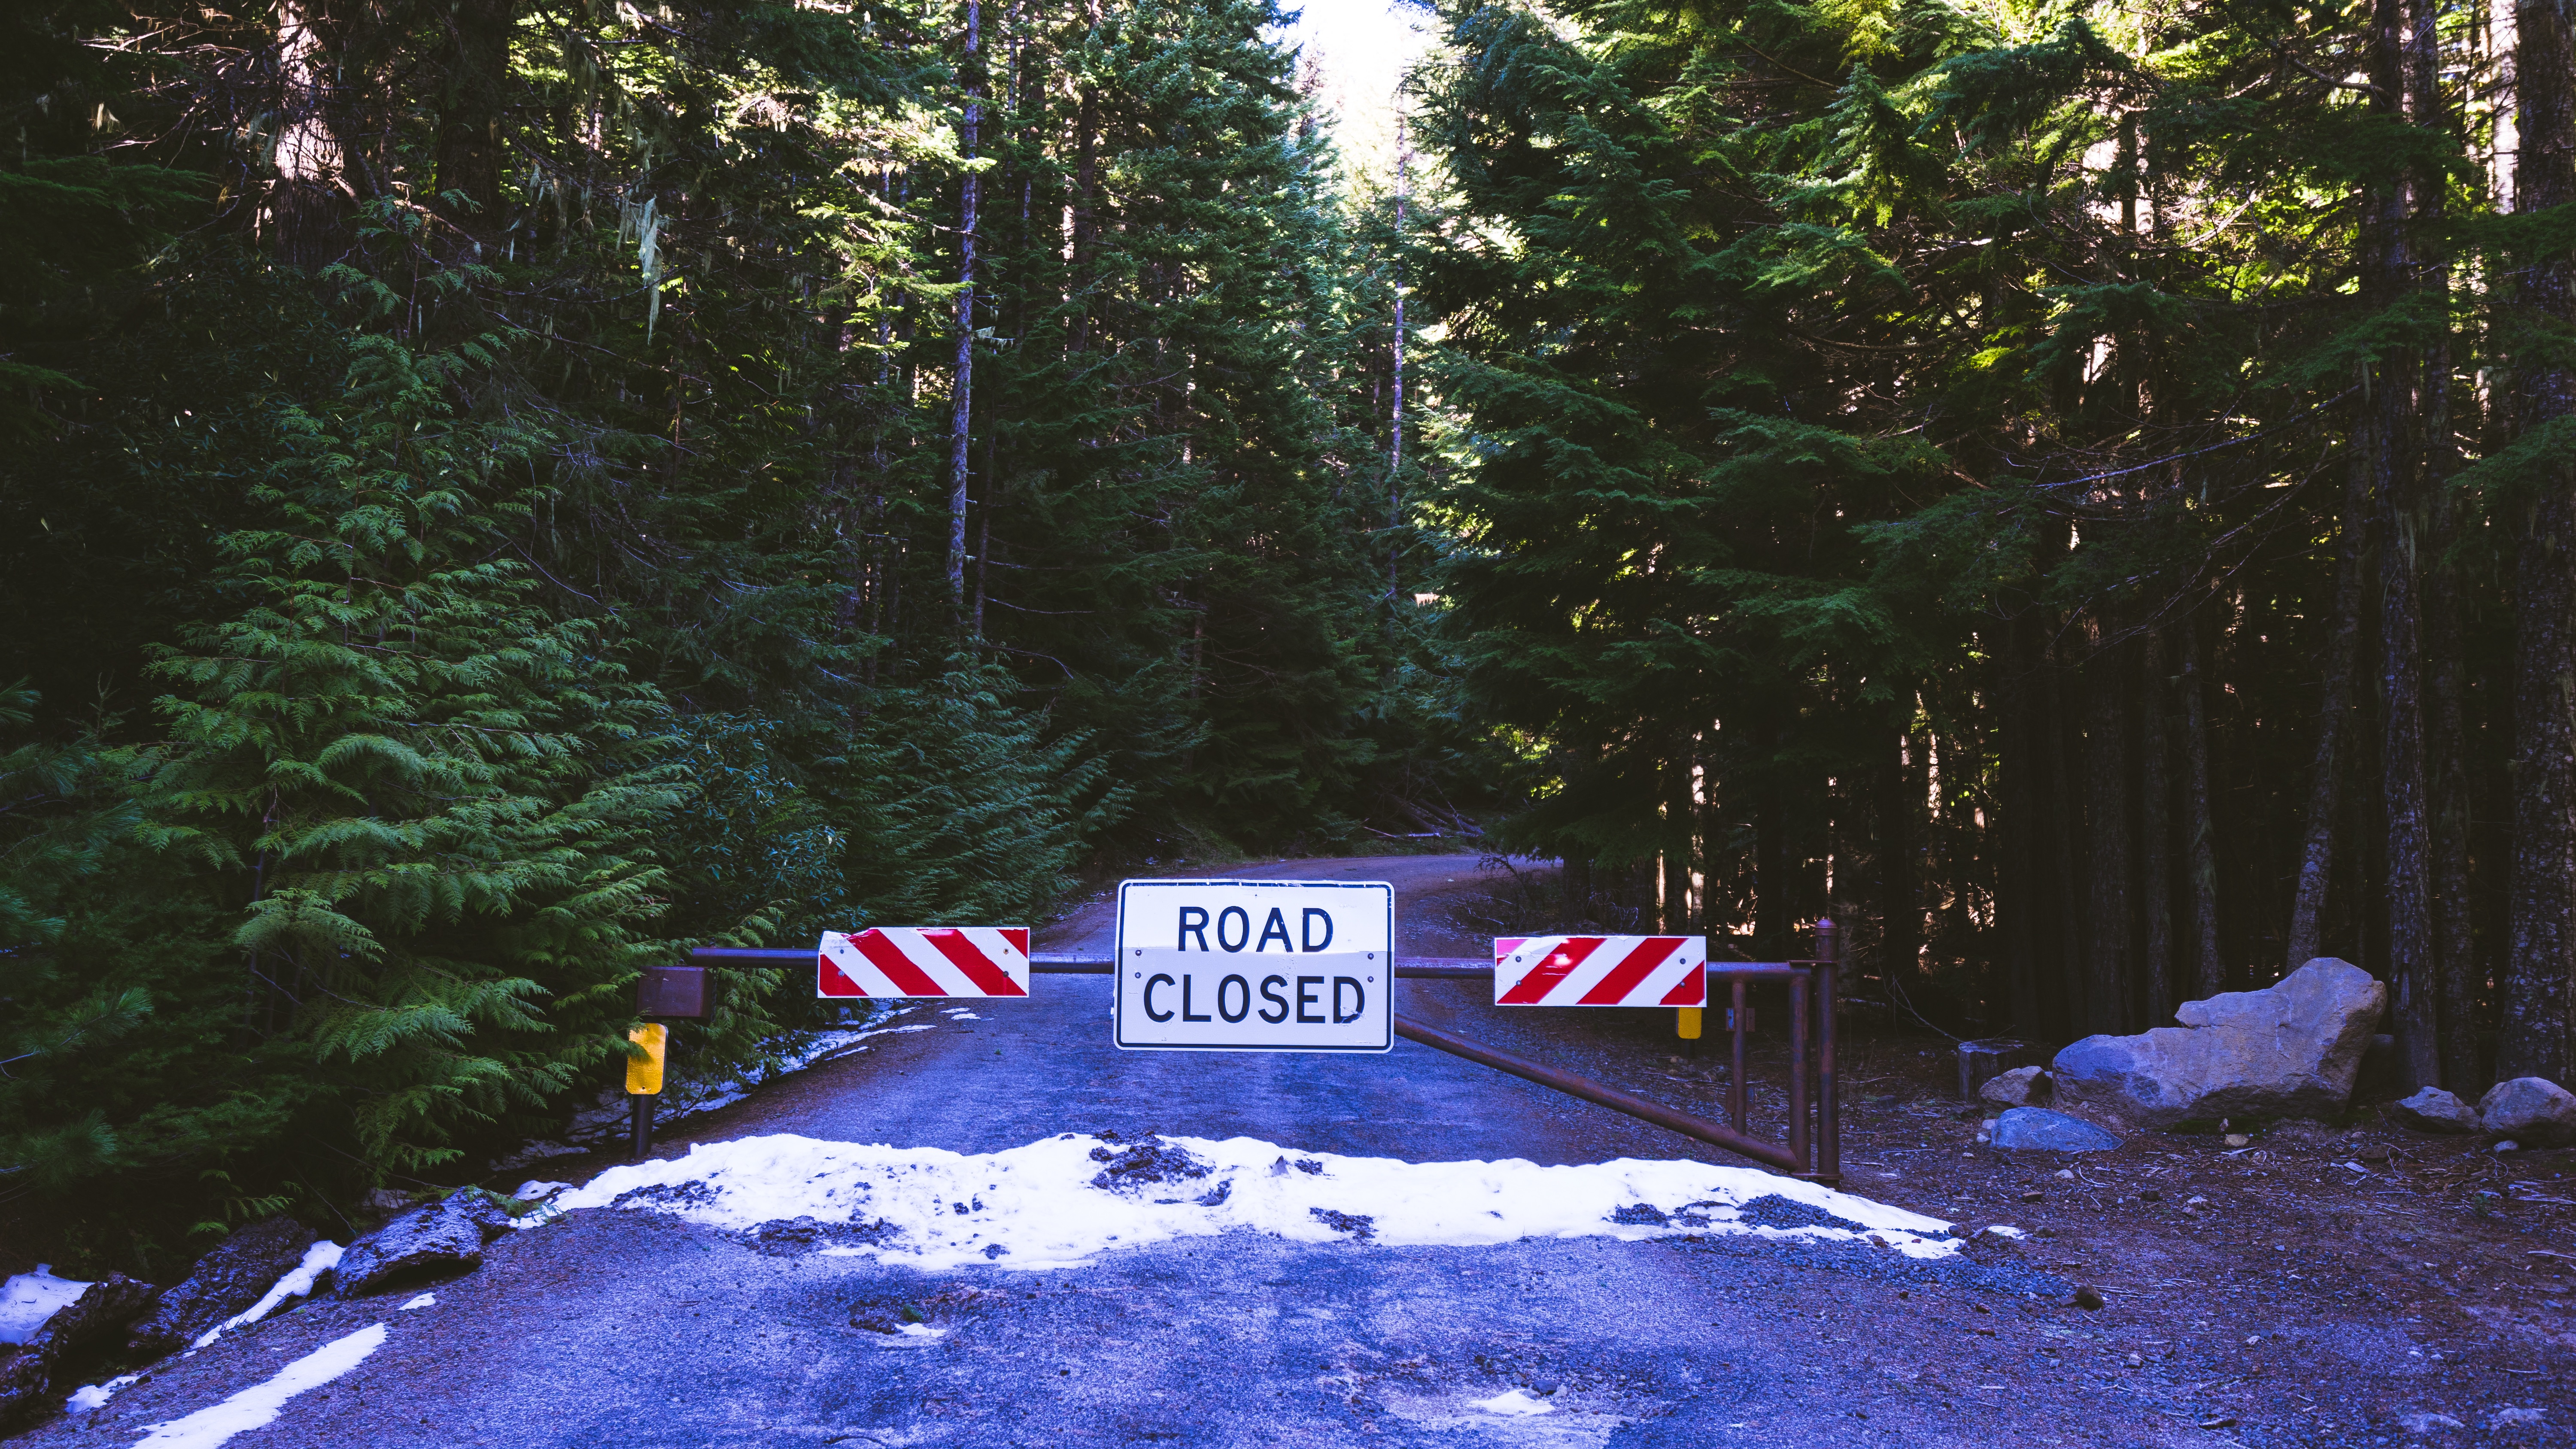
tree, forest, snow, winter, trail, weather, season, geological phenomenon